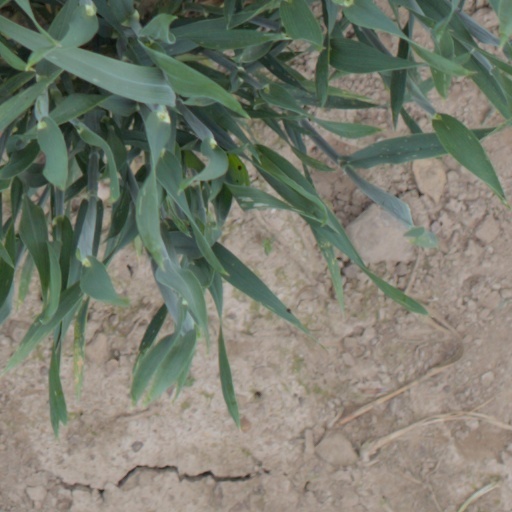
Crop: wheat